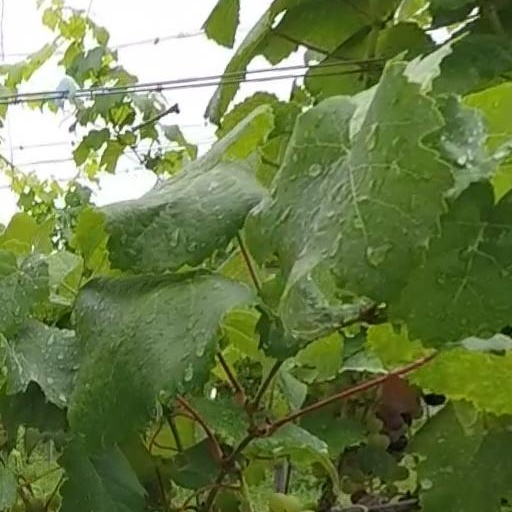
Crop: grape